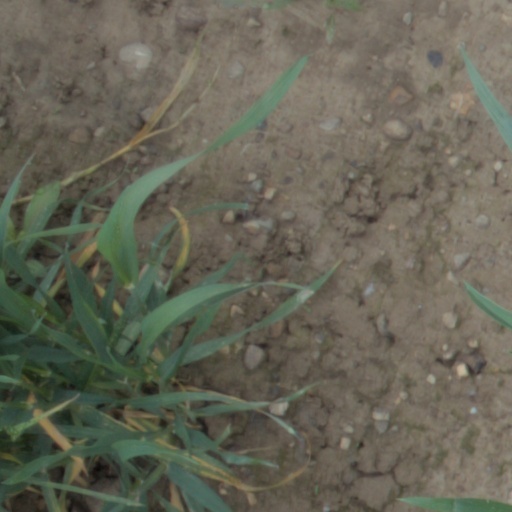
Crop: wheat